Steffie van der Peet

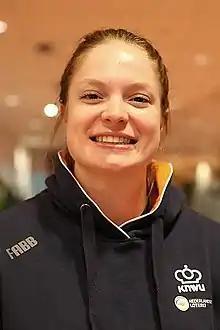
Steffie van der Peet (2019)

Steffie van der Peet (born 10 September 1999) is a Dutch professional racing cyclist. In October 2019, she won the bronze medal in the women's team sprint event at the 2019 UEC European Track Championships.